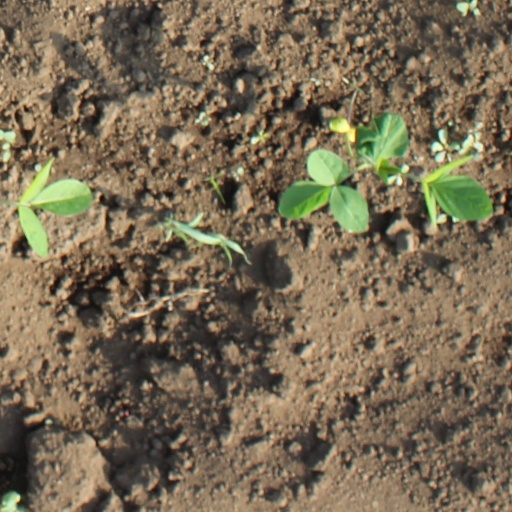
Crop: soybean